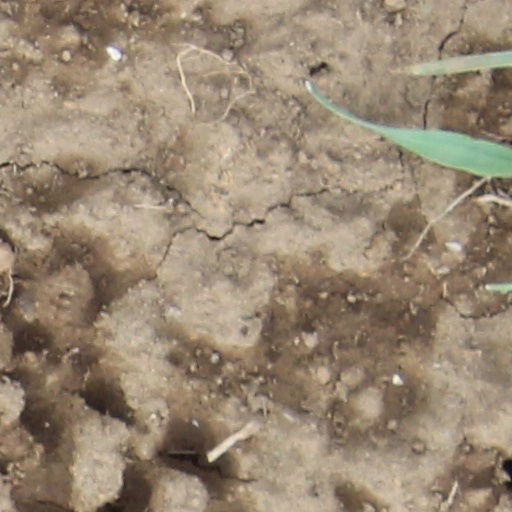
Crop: wheat